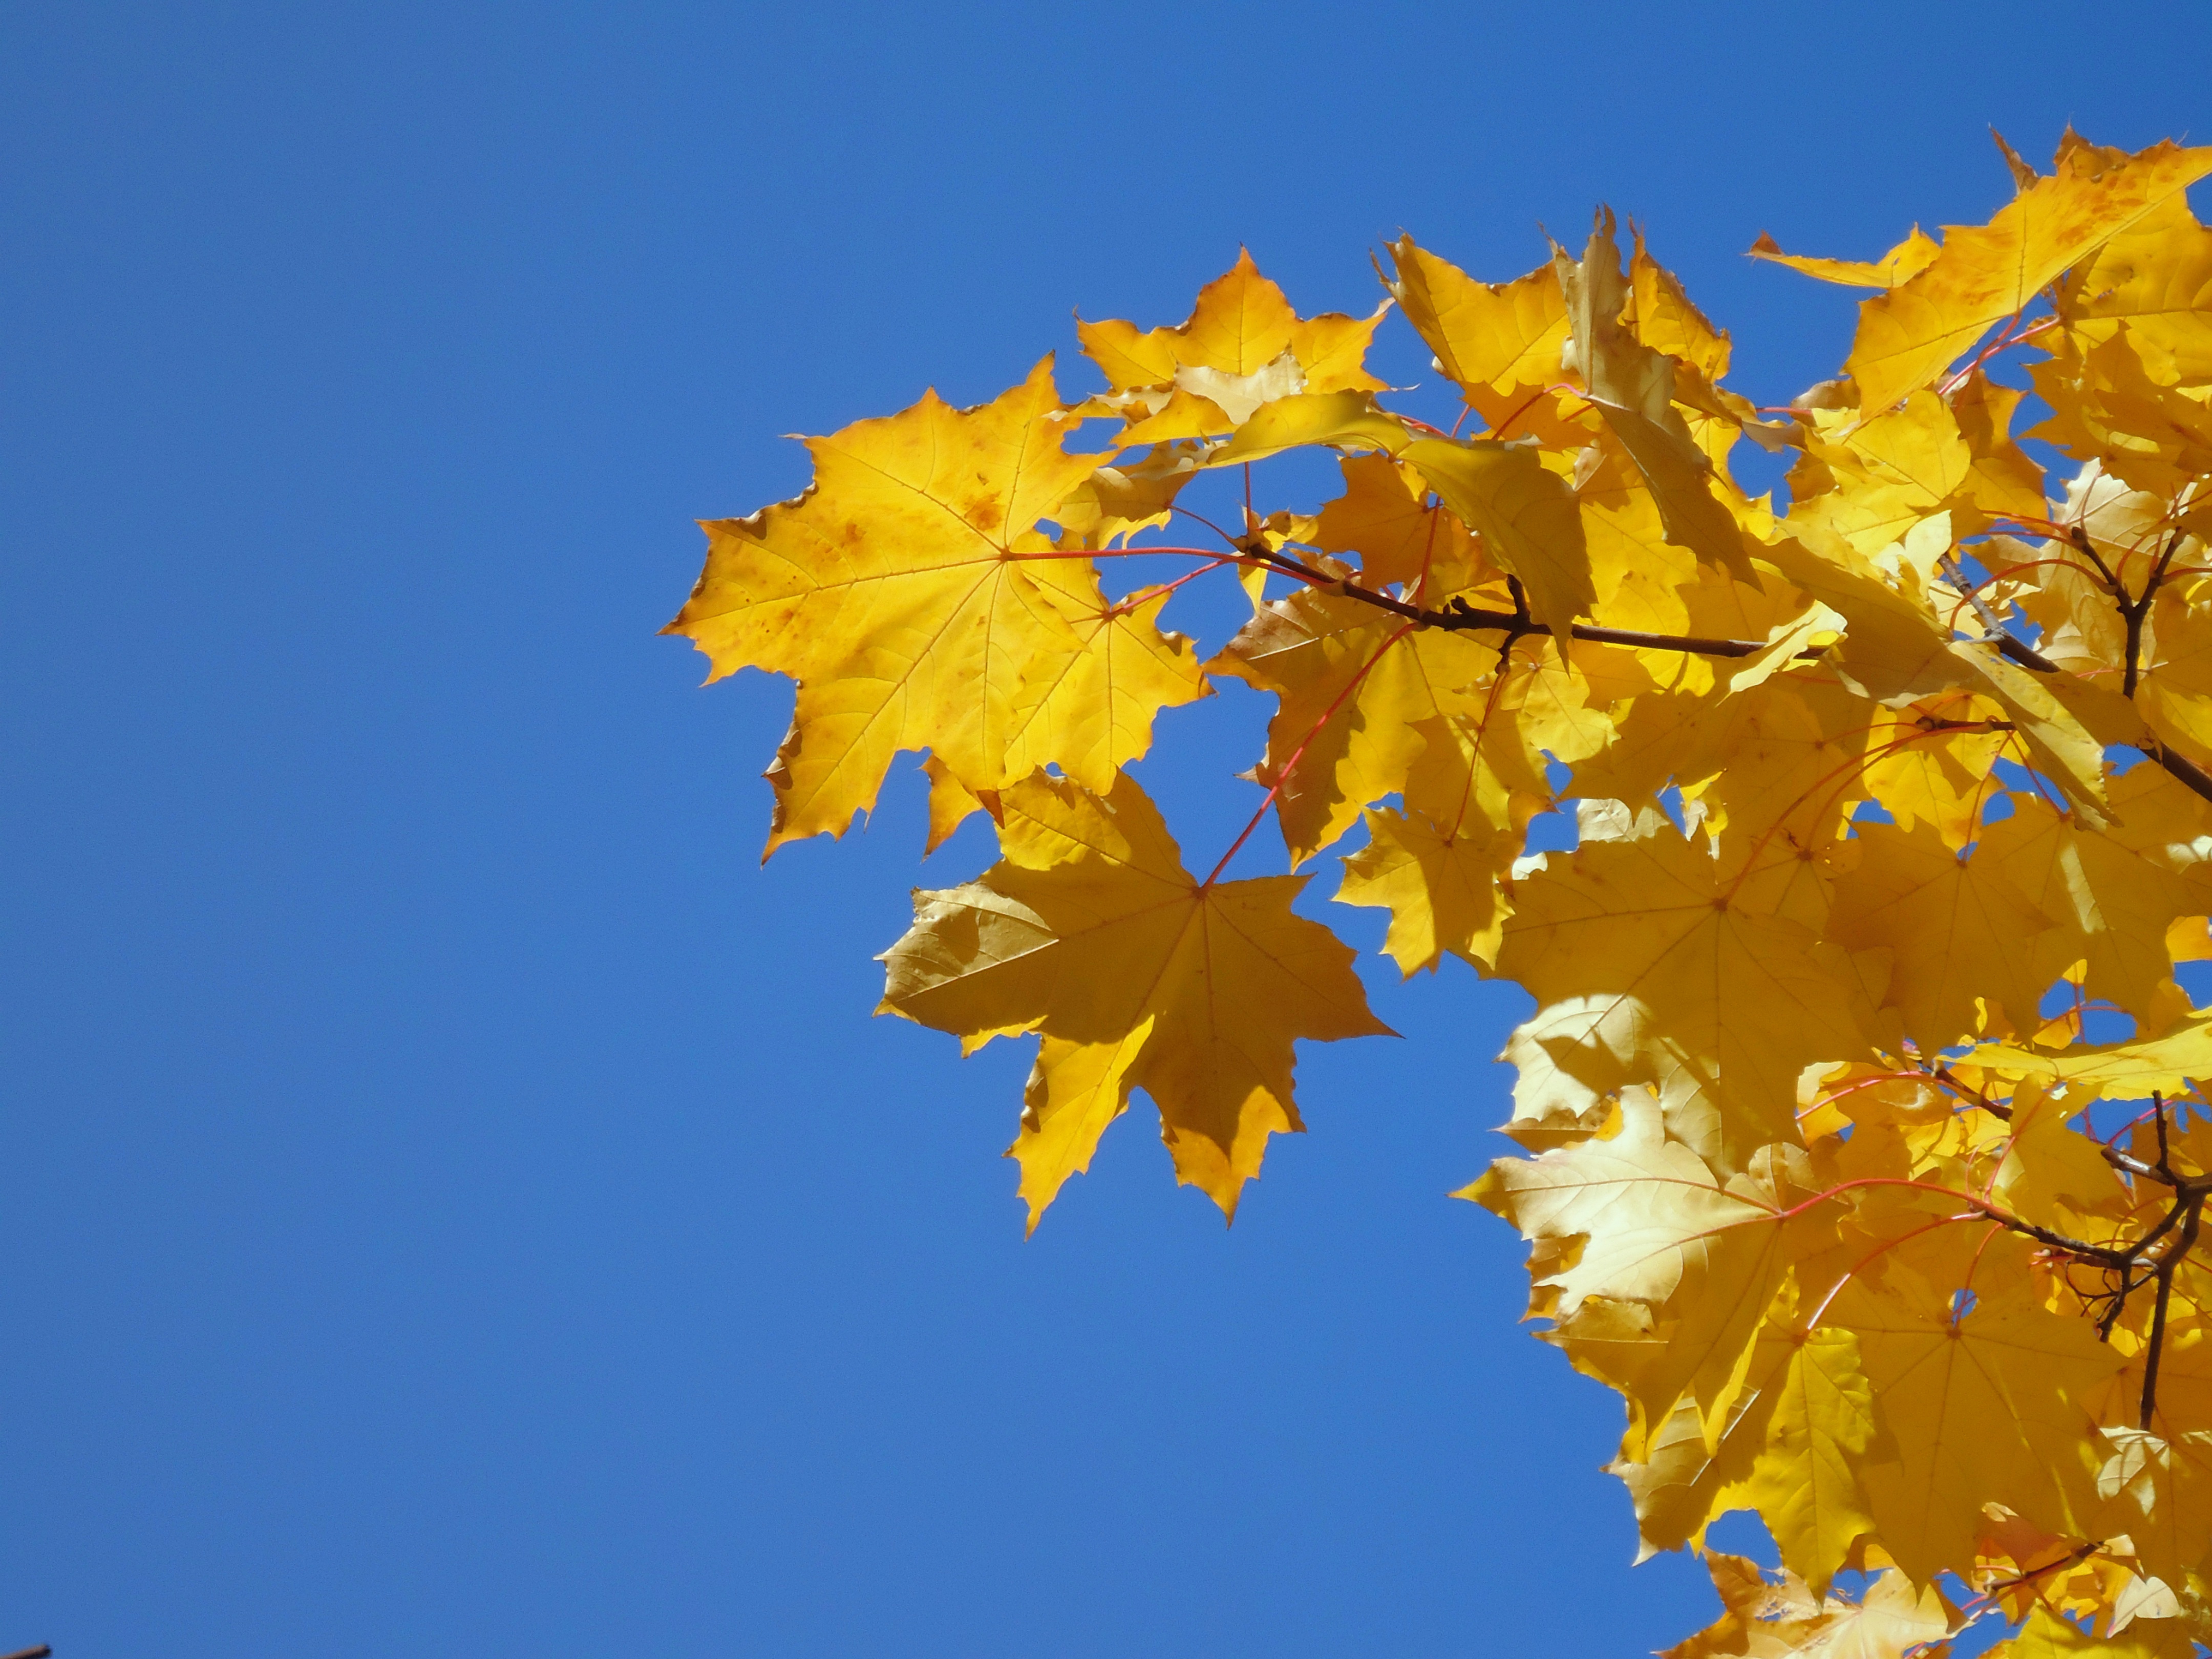
natural, plant, sky, branch, twig, tree, natural landscape, amber, deciduous, woody plant, Tints and shades, trunk, maple leaf, flowering plant, flower, temperate broadleaf and mixed forest, electric blue, maple, Northern hardwood forest, plant stem, autumn